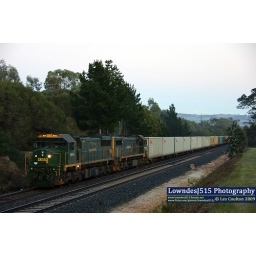
XR553 and X42 head 9461 in Morwell Loop to cross a Passenger train